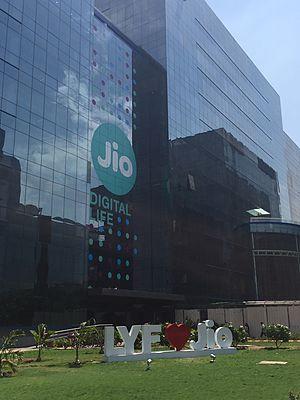
Jio ou Reliance Jio est une entreprise de télécommunication mobile indienne. Elle est issue de rachat par Reliance Industries d'Infotel Broadband Services en 2010. Jio a connu une très forte augmentation de son nombre de clients en 2016 et 2017, après une politique tarifaire très agressive.